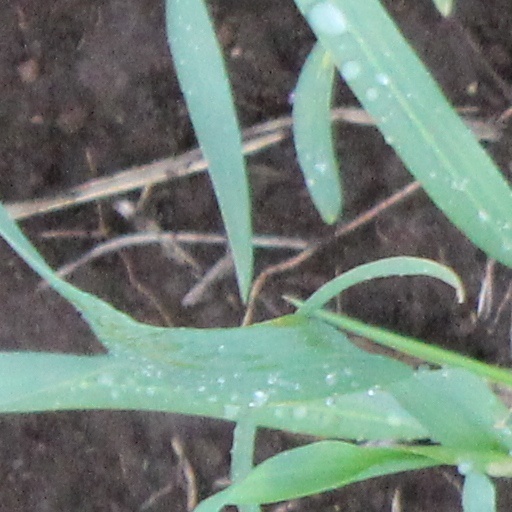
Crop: wheat